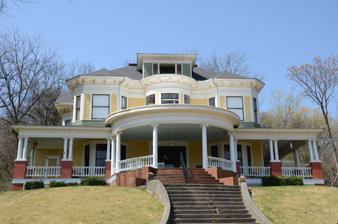
Building: William A. Short House
Country: United States of America
Year built: 1904
Historic house in Arkansas, United States United States historic place William A. Short House U.S. National Register of Historic Places Location in Arkansas Show map of Arkansas Location in United States Show map of the United States Location 317 Biscoe St., Helena, Arkansas Coordinates 34°31′5″N 90°35′31″W / 34.51806°N 90.59194°W / 34.51806; -90.59194 Area less than one acre Built 1904 ( 1904 ) Architect Clem Brothers Architectural style Colonial Revival NRHP reference No. 85000833 Added to NRHP April 18, 1985 The William A. Short House is a historic house at 317 Biscoe Street in Helena, Arkansas .  It is a 2 + 1 ⁄ 2 -story wood-frame structure, built in 1904 for William A. and Sally Baker Short.  Short was a cotton merchant with offices throughout the region, but lost much of his fortune when the cotton market collapsed and was forced to sell the house in 1917.  The house has elaborate Colonial Revival styling, most prominent on the exterior in the semicircular porch extending across its front.  Detailed woodwork in a variety of woods is found inside. The house was listed on the National Register of Historic Places in 1985. It is now the Edwardian Inn, a bed and breakfast accommodation. See also National Register of Historic Places listings in Phillips County, Arkansas References